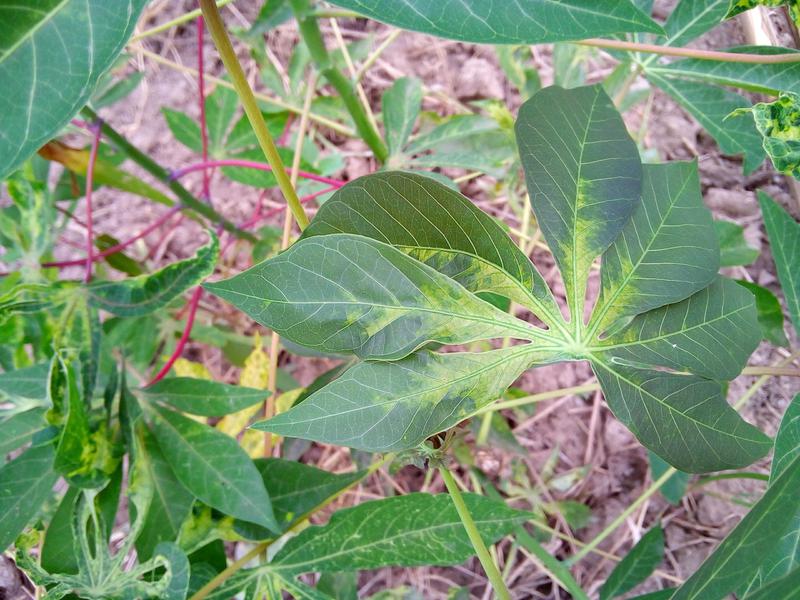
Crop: cassava
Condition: mosaic_disease